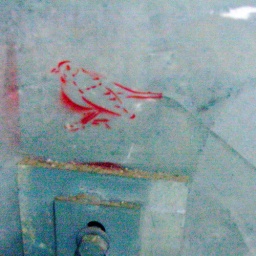
red bird in a grey world